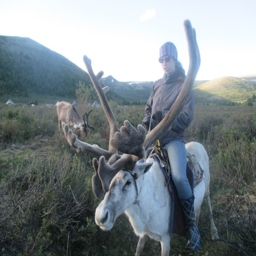
this reindeer decided to run through half the camp with me on his back before i could get him to stop